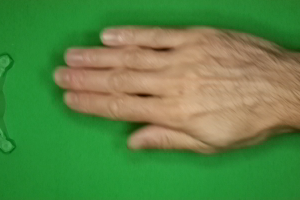
Label: paper